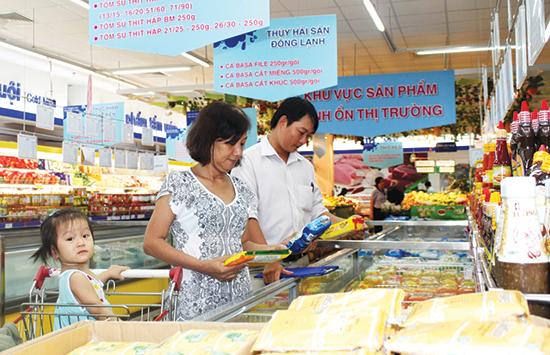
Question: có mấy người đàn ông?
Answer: có một người